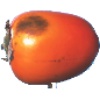
Label: Kaki 1